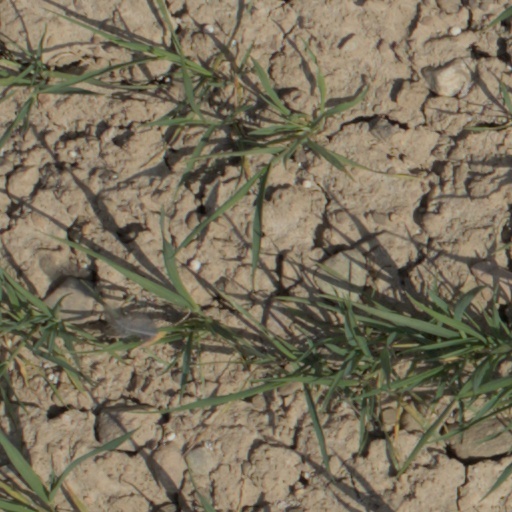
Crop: wheat